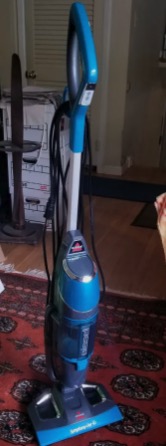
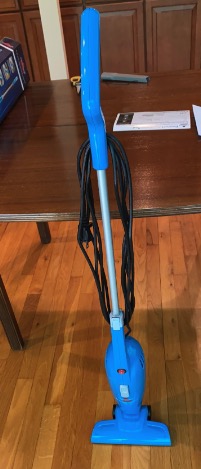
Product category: items_vacuum
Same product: no